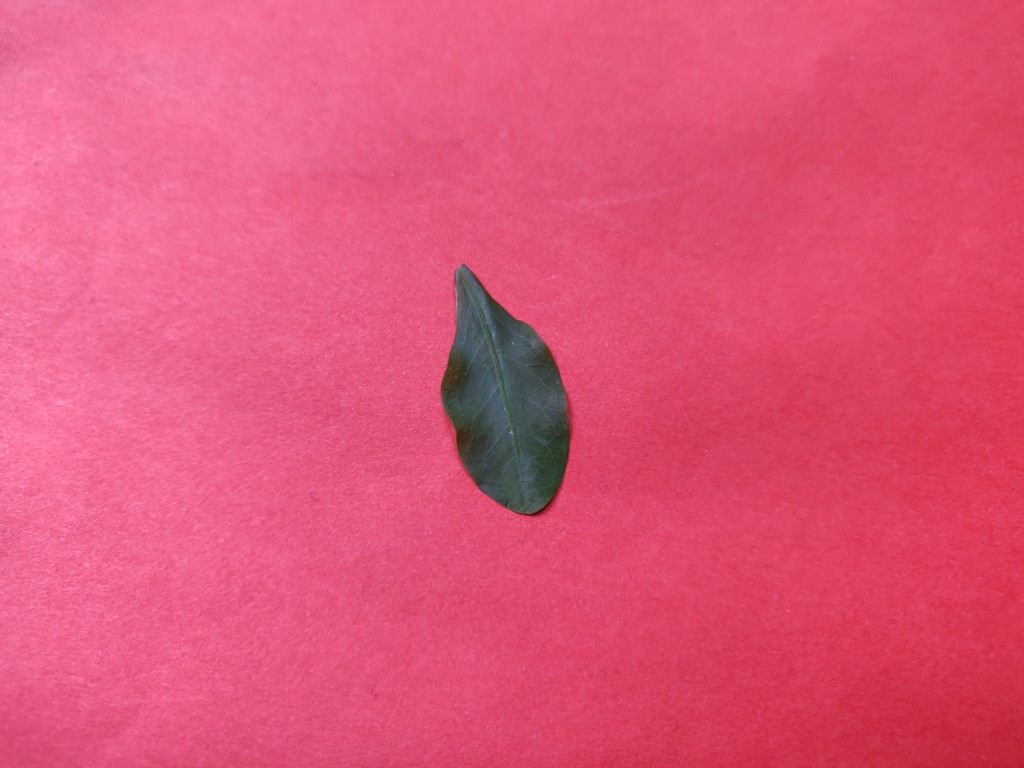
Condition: Healthy
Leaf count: single
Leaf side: front